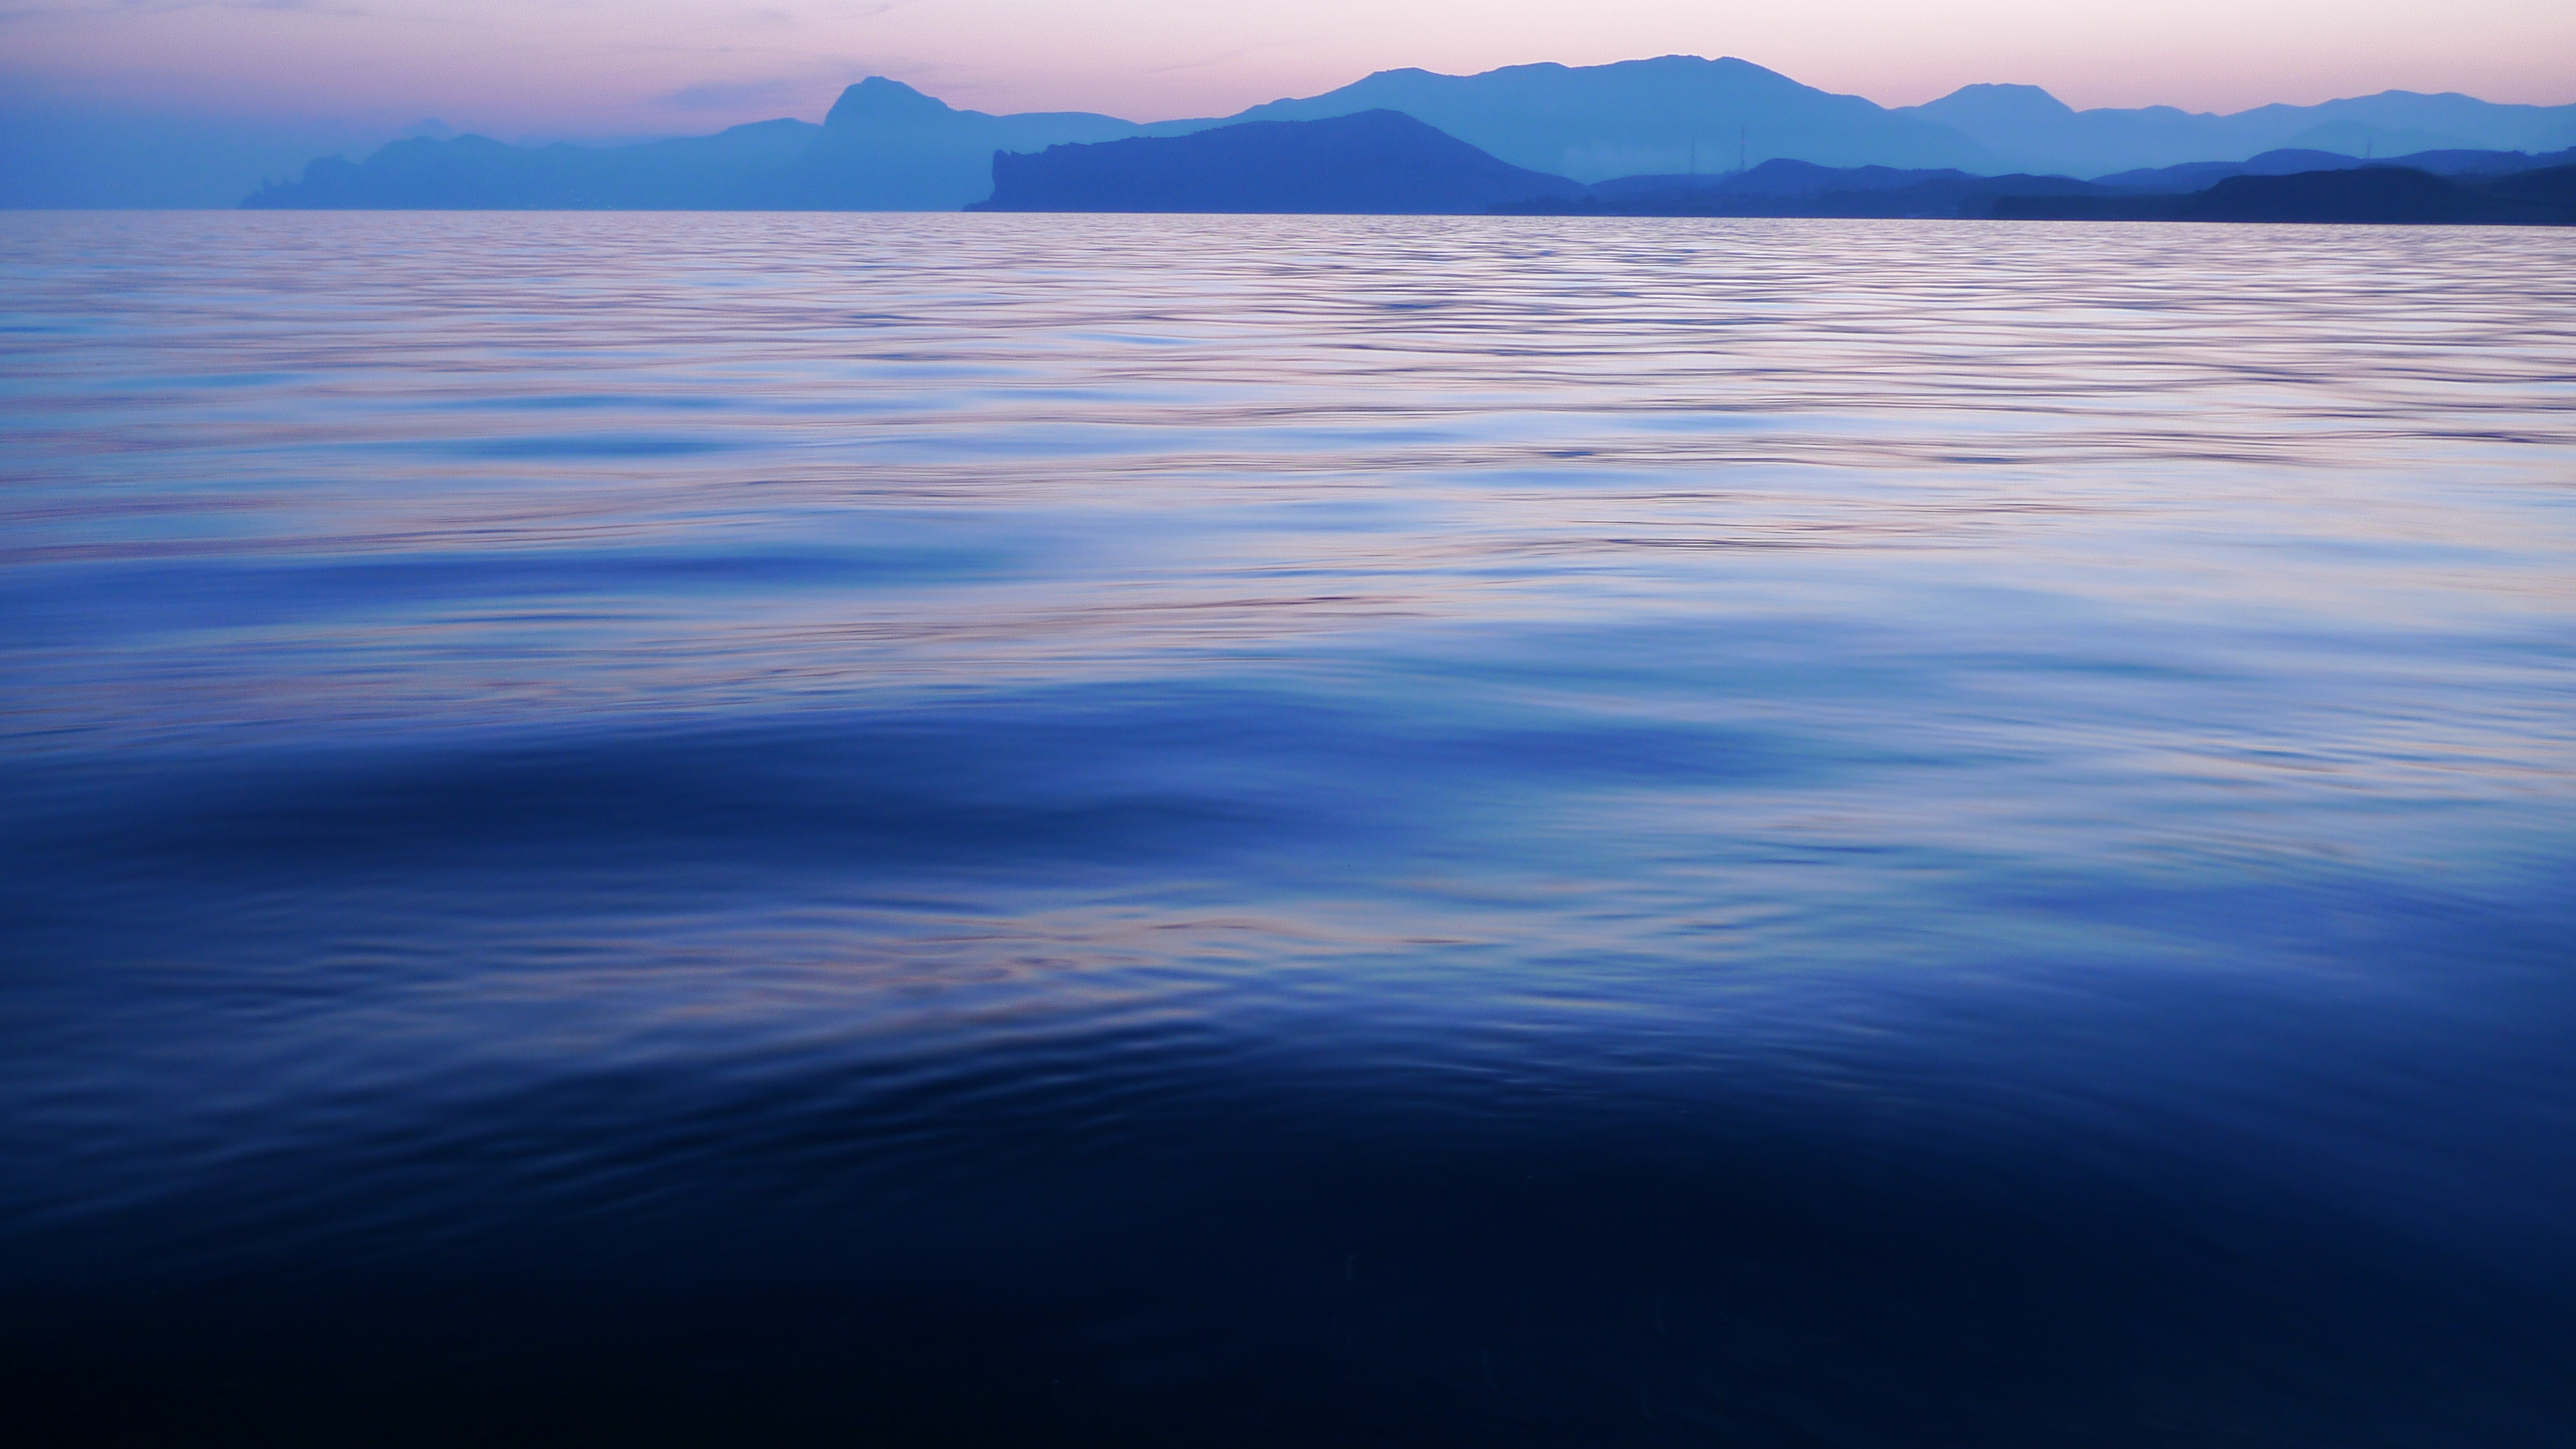
sea, mountains, sunset, spring, water, horizon, calm, ocean, sky, water resources, reflection, loch, wind wave, atmosphere, wave, daytime, lake, shore, inlet, reservoir, fjord, coastal and oceanic landforms, dawn, river, lake district, dusk, computer wallpaper, cloud, sound